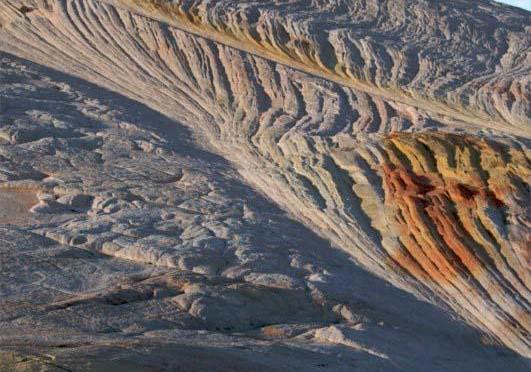
Texture: stratified